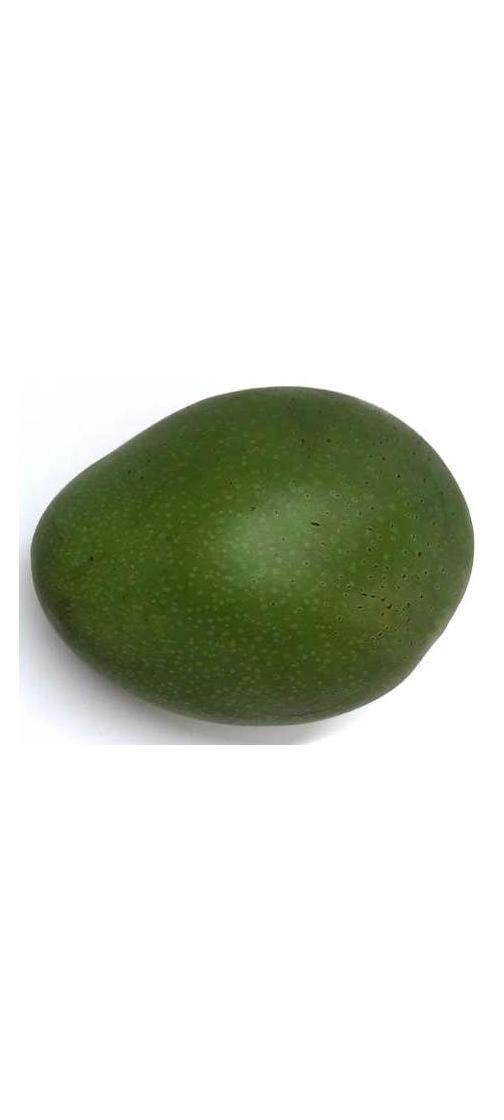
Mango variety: Ashshina Zhinuk